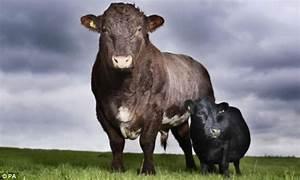
cow